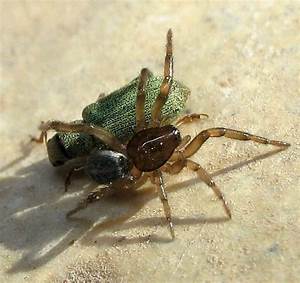
Label: spider